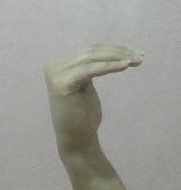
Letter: haa